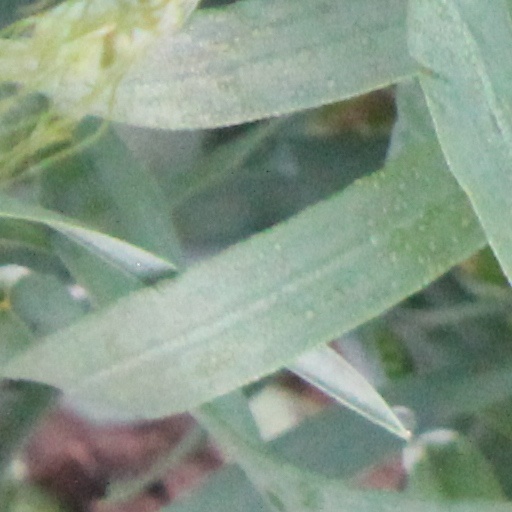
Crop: wheat